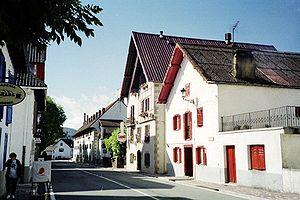
Auritz en basque ou Burguete en castillan est un village et une municipalité de la Communauté forale de Navarre, au nord de l'Espagne.